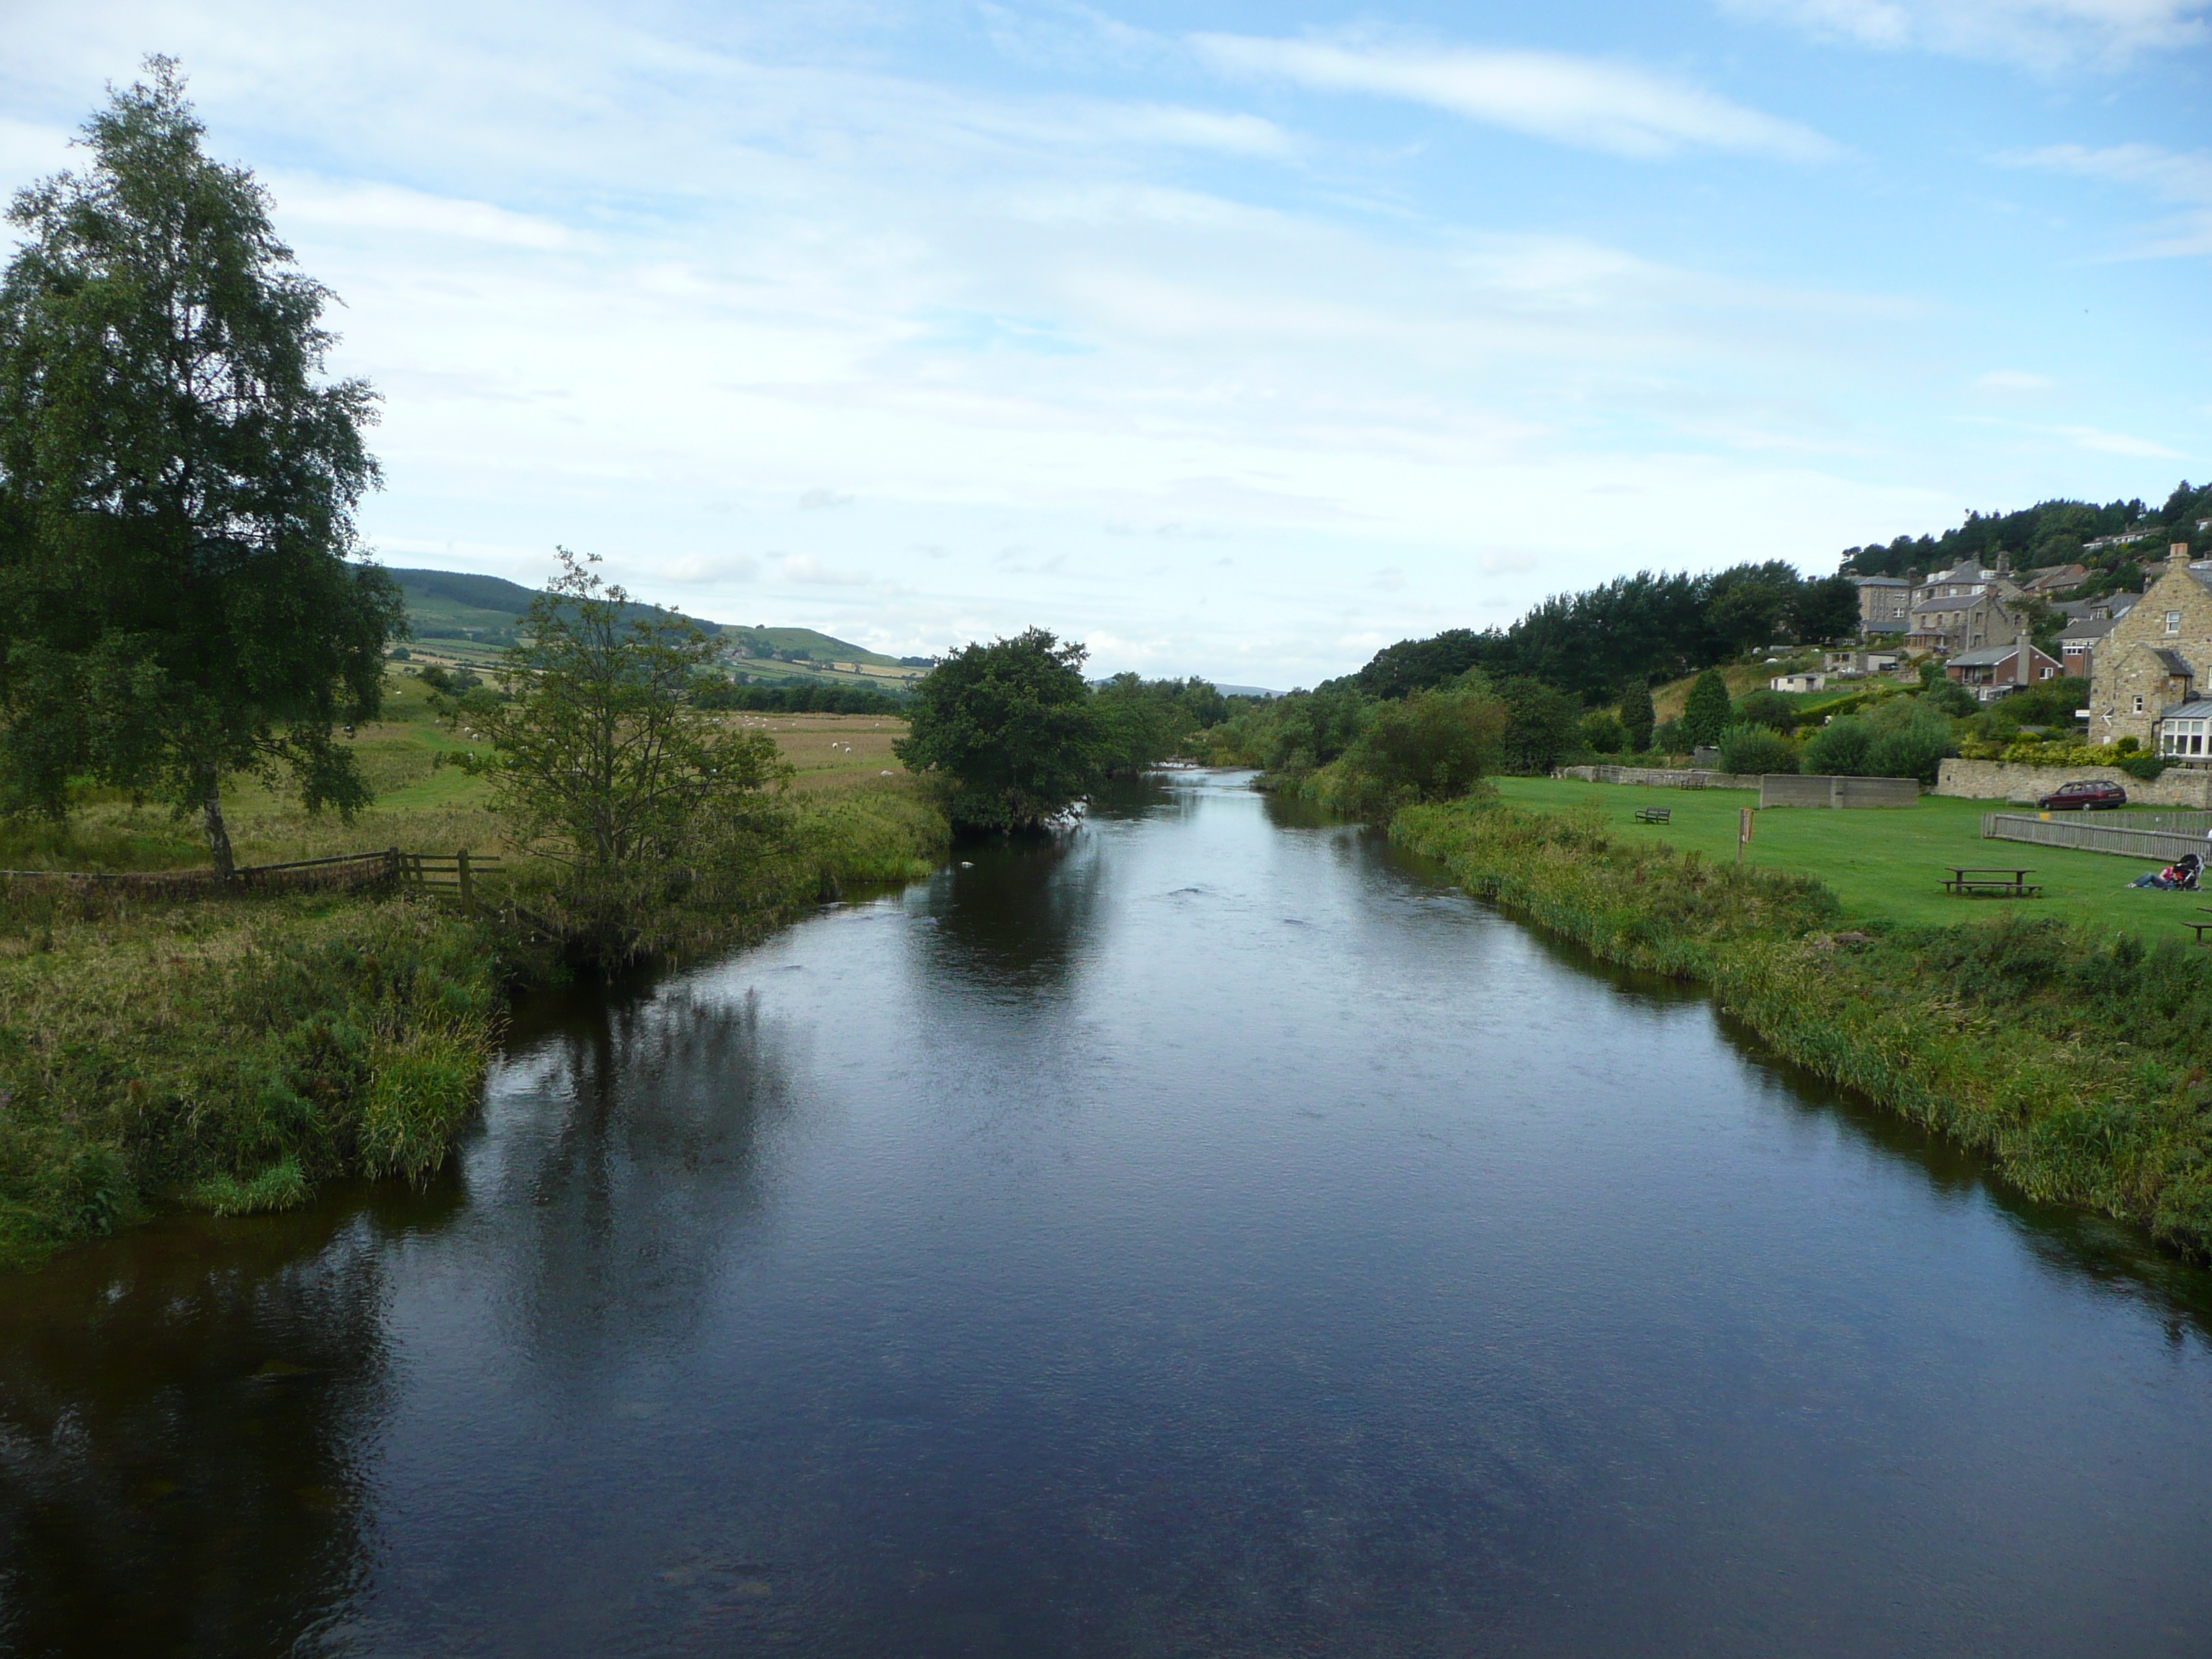
landscape, tree, water, nature, marsh, river, canal, pond, environment, stream, green, reflection, peaceful, scenery, reservoir, waterway, body of water, outdoors, wetland, floodplain, loch, ecosystem, watercourse, landform, geographical feature